Chapeltoun

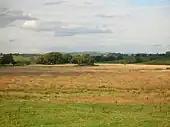
A distant view of the enigmatic Mound Wood on Kennox Moss in 2007

The old cornmill was part of the Barony of Crevoch and lay in the portion which was called Crivoch-Lindsay. In 1608 Archibald Lindsay was heir to Andrew Lindsay the owner, however by 1617 the lands were in the hands of James Dunlop, whose father was James Dunlop of that Ilk.